Princess Fahrelnissa Zeid

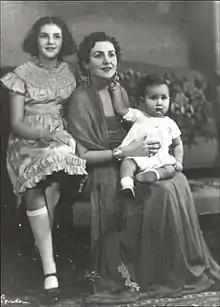
Princess Fahrelnissa Zeid with her children Shirin and Raad, Berlin (1937)

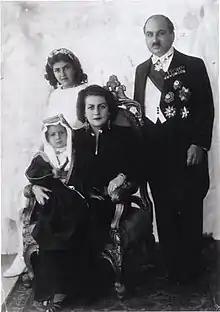
Fahrelnissa with her husband Prince Zeid bin Hussein, daughter Shirin, and son Raad, Baghdad (1938)

Şakir divorced Devrim in 1934, and married Prince Zeid bin Hussein of Iraq, who was appointed the first Ambassador of the Kingdom of Iraq to Germany in 1935. The couple moved to Berlin where Fahrelnissa hosted many social events in her role as an ambassador's wife. After the annexation of Austria in March 1938, Prince Zeid and his family were recalled to Iraq, taking up residence in Baghdad.